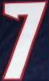
Number: 7